Feminist views on pornography

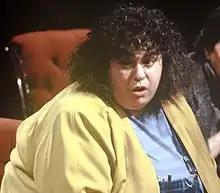
Andrea Dworkin in May 1988 on television

Many anti-pornography feminists—Dworkin and MacKinnon in particular—advocated laws which defined pornography as a civil rights harm and allowed women to sue pornographers in civil court. The Antipornography Civil Rights Ordinance that they drafted was passed twice by the Minneapolis city council in 1983, but vetoed by Mayor Donald M. Fraser, on the grounds that the law's constitutionality was questionable, citing first amendment concerns.